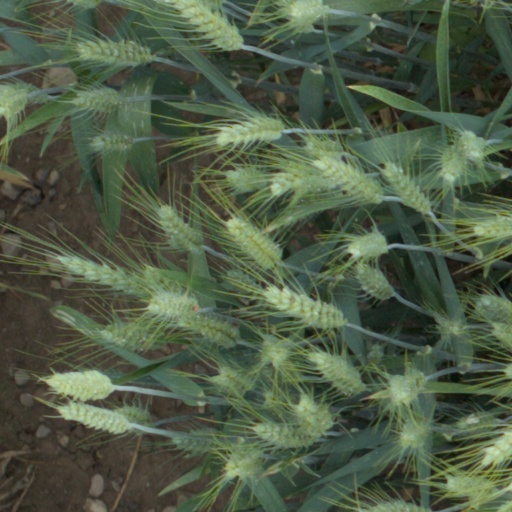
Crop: wheat